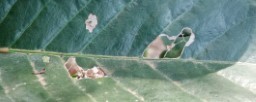
Label: Miner